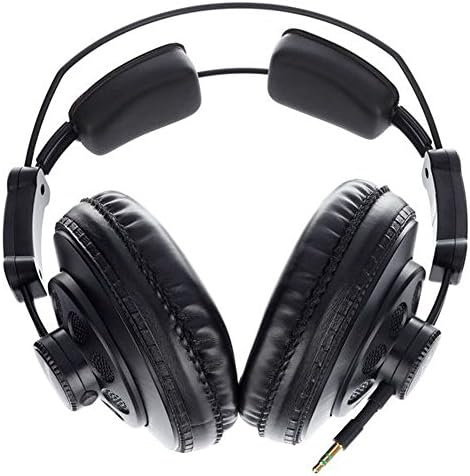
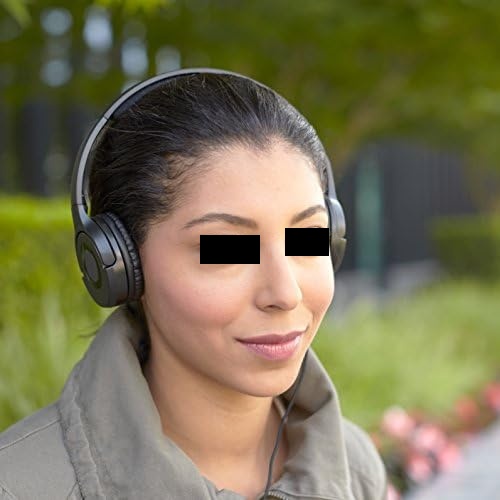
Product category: headphones
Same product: no